Cave of Altamira

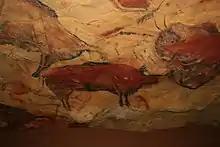
Reproduction of the Cave of Altamira in the Deutsches Museum, Munich.

During the 1970s and 2000s, the paintings were being damaged by the carbon dioxide and water vapour in the breath of the large number of visitors. Altamira was completely closed to the public in 1977, and reopened to limited access in 1982. Very few visitors were allowed in per day, resulting in a three-year waiting list. After green mould began to appear on some paintings in 2002, the caves were closed to public access.